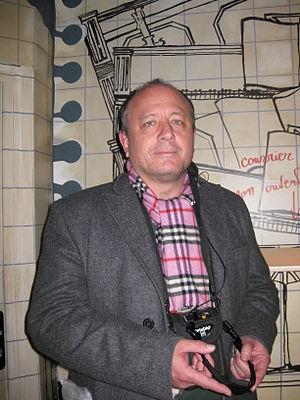
Photo de Carl Norac
Carl Norac, né Delaisse le 29 juin 1960 à Mons, est un écrivain belge de langue française.